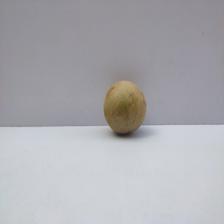
Size: Medium